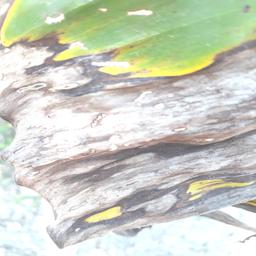
Label: POTASSIUM DEFICIENCY